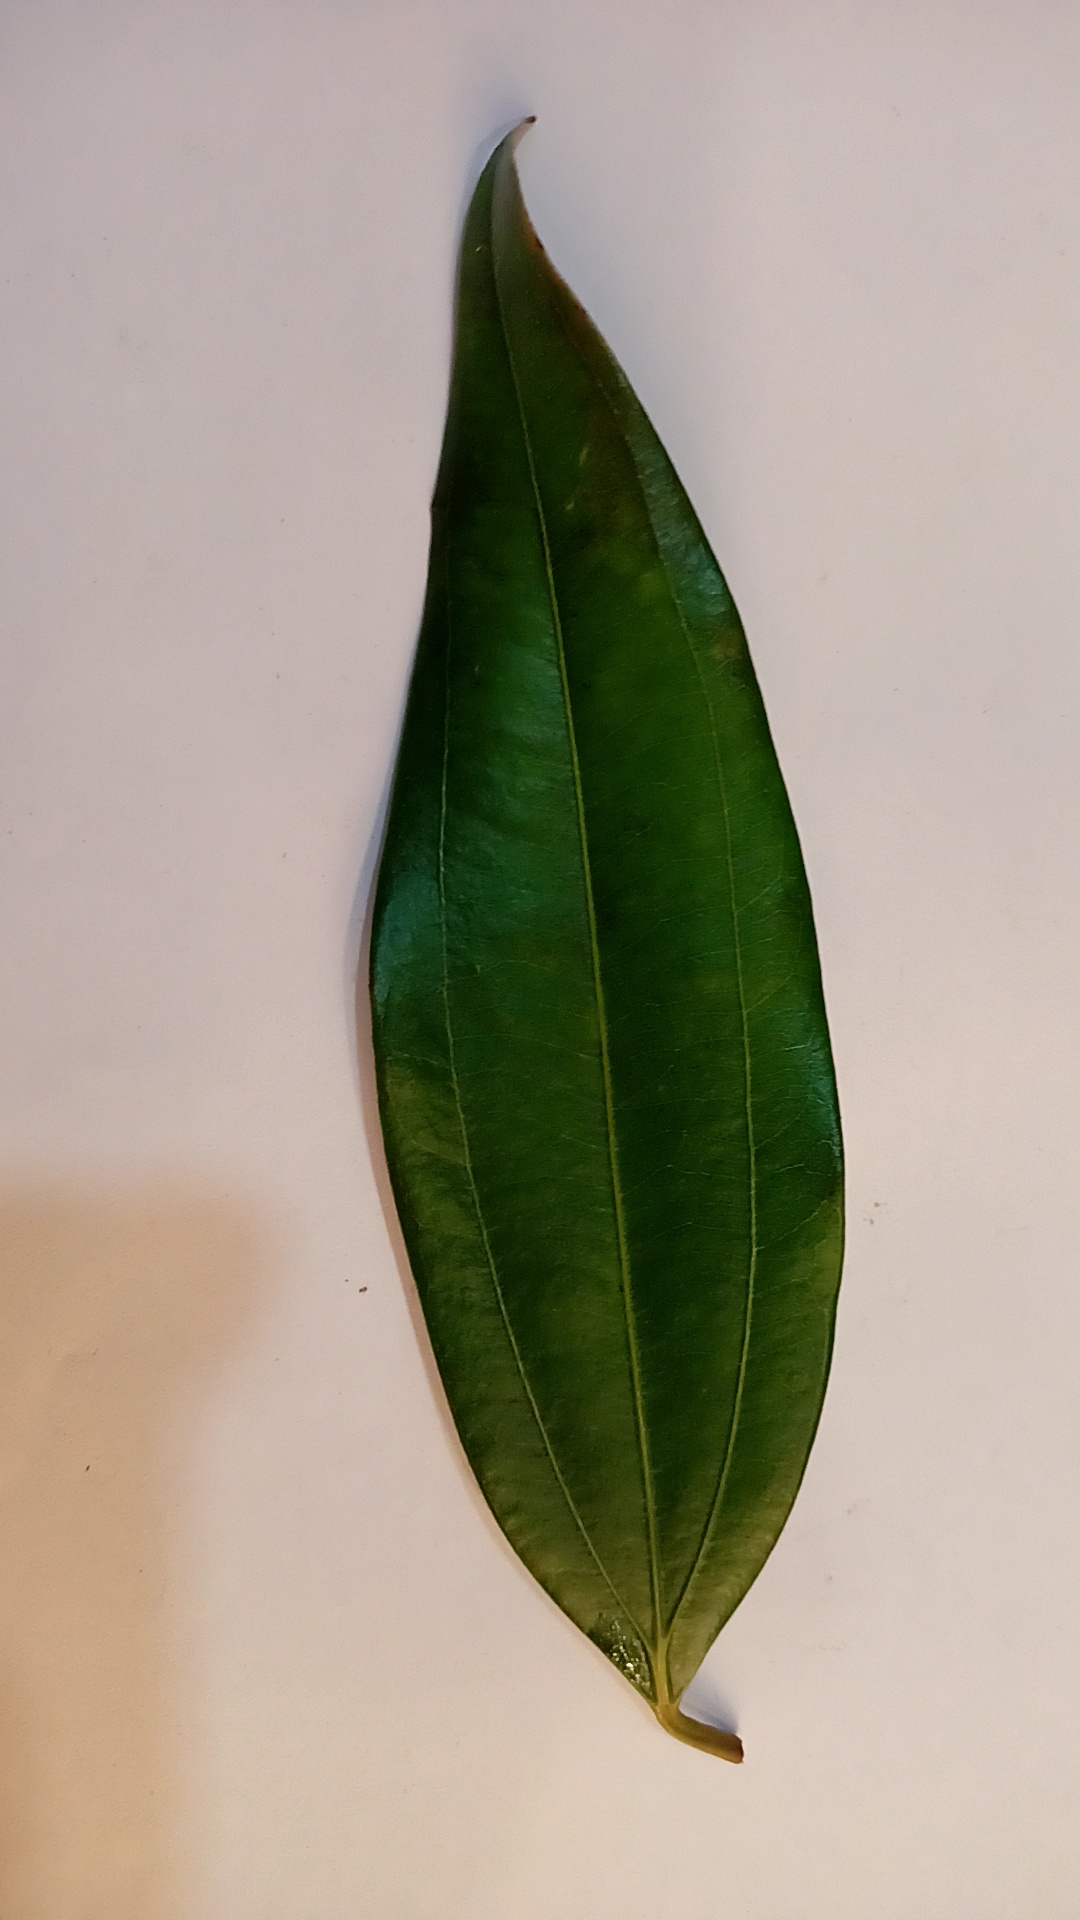
Label: Healthy